2017 European Combined Events Team Championships

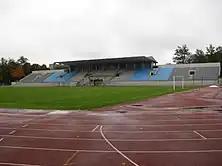
The host stadium in Tallinn

Russia and Poland did not compete at the competition, thus were automatically relegated to the 1st League